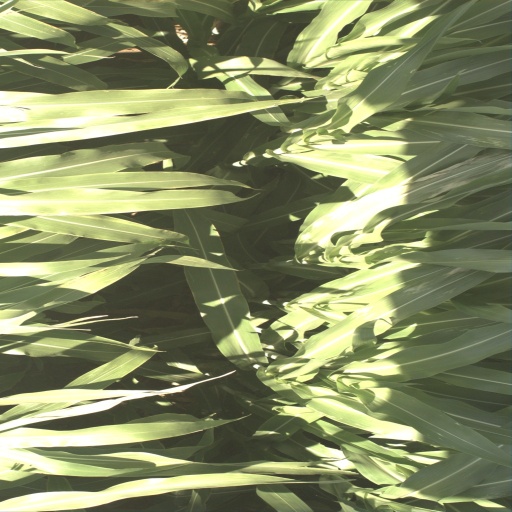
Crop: sorghum